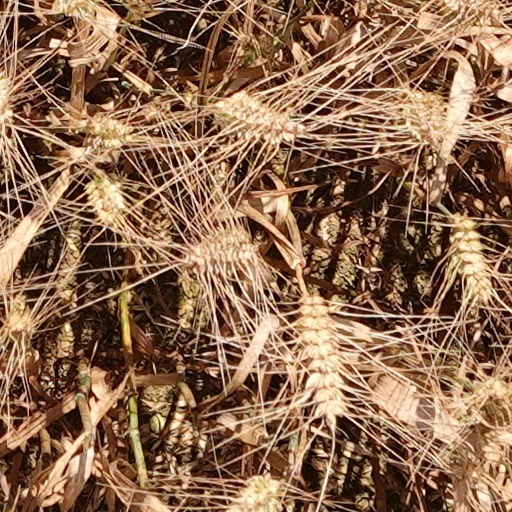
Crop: wheat